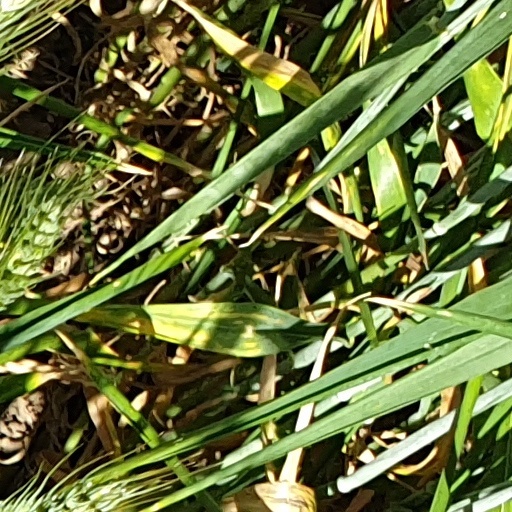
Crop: wheat